Neuromelanin

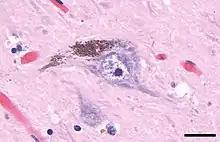
Photomicrograph of neuromelanin (brown material) in a neuron of the substantia nigra. Hematoxylin and eosin stain. The scale bar is 20 microns (0.02mm) in length.

Neuromelanin gives specific brain sections, such as the substantia nigra or the locus coeruleus, distinct color. It is a type of melanin and similar to other forms of peripheral melanin. It is insoluble in organic compounds, and can be labeled by silver staining. It is called neuromelanin because of its function and the color change that appears in tissues containing it. It contains black/brown pigmented granules. Neuromelanin is found to accumulate during aging, noticeably after the first 2–3 years of life. It is believed to protect neurons in the substantia nigra from iron-induced oxidative stress. It is considered a true melanin due to its stable free radical structure and it avidly chelates metals.